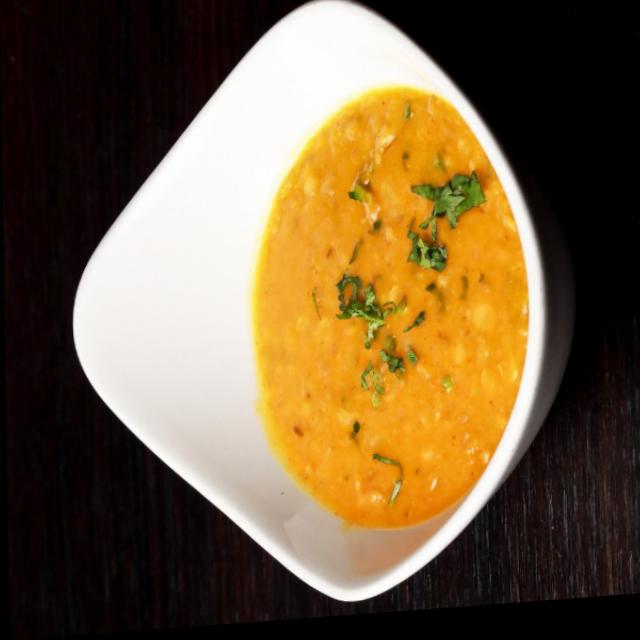
Dish: dal_makhani